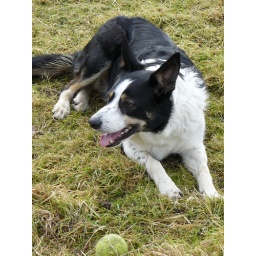
A sheepdog helping to herd cars in the car park and being entertained by a tennis ball.